John Preston Searle

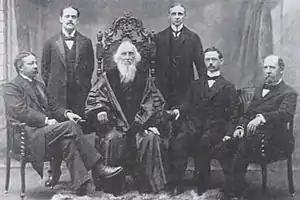
New Brunswick Theological Seminary's faculty c. 1904 (left to right), John Preston Searle, John Howard Raven, Samuel Merrill Woodbridge, William Henry Steele Demarest, John Hamilton Gillespie, and Ferdinand Schureman Schenck

Rev. John Preston Searle, D.D. (September 12, 1854 - July 26, 1922) was a U.S. minister and educator in the Reformed Church in America. Searle was the James Suydam Professor of Systematic Theology at New Brunswick Theological Seminary in New Brunswick, New Jersey (1893-1922), as well as President of the Faculty (1902–22). He was born in Schuylerville, New York and died in Cragsmoor, New York.